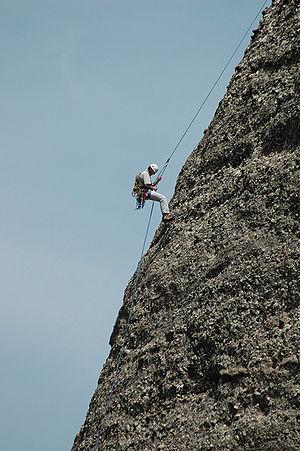
Montserrat est un massif montagneux très important dans la représentation symbolique des Catalans. Situé à une soixantaine de kilomètres de Barcelone en Catalogne, ce massif isolé est partagé entre les comarques de Bages, Anoia et du Baix Llobregat et abrite en son sein une abbaye bénédictine de Santa Maria de Montserrat consacrée à la vierge de Montserrat.